Vallorbe

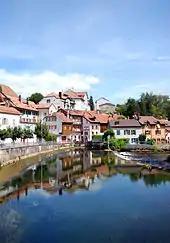
Vallorbe village

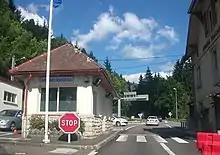
French-Swiss border at Vallorbe

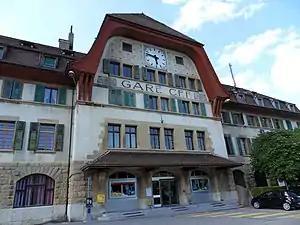
Vallorbe international railway station building

Vallorbe has a population of . , 23.1% of the population are resident foreign nationals. Over the last 10 years (1999–2009 ) the population has changed at a rate of 7.2%. It has changed at a rate of 10% due to migration and at a rate of -1.8% due to births and deaths.